Dan Martin (cyclist)

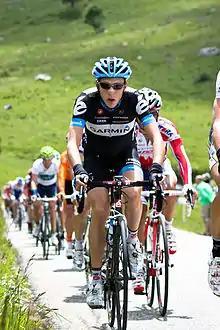
Martin participating in the 2011 Critérium du Dauphiné.

2011 was Martin's break-out season. He won his first Grand Tour stage during the Vuelta a España, and became the first Irishman to hold the mountains classification; he wore the mountains jersey for stages ten and eleven. Martin won Stage 6 and finished second overall, behind Slovak Peter Sagan of , in the Tour of Poland. With a second place, behind 's Oliver Zaugg of Switzerland, in the season-ending Giro di Lombardia, Martin finished in ninth in the UCI World Rankings (286 points); Ireland placed thirteenth in the national rankings (319 points).